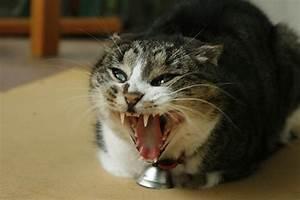
cat